Golconda Express

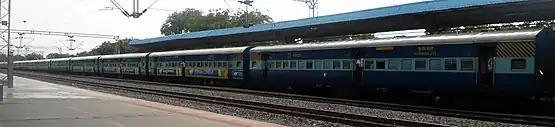
17202 Guntur bound Golconda Express

It is hauled by a Lallaguda Loco Shed-based WAP-7 electric locomotive on its entire journey.